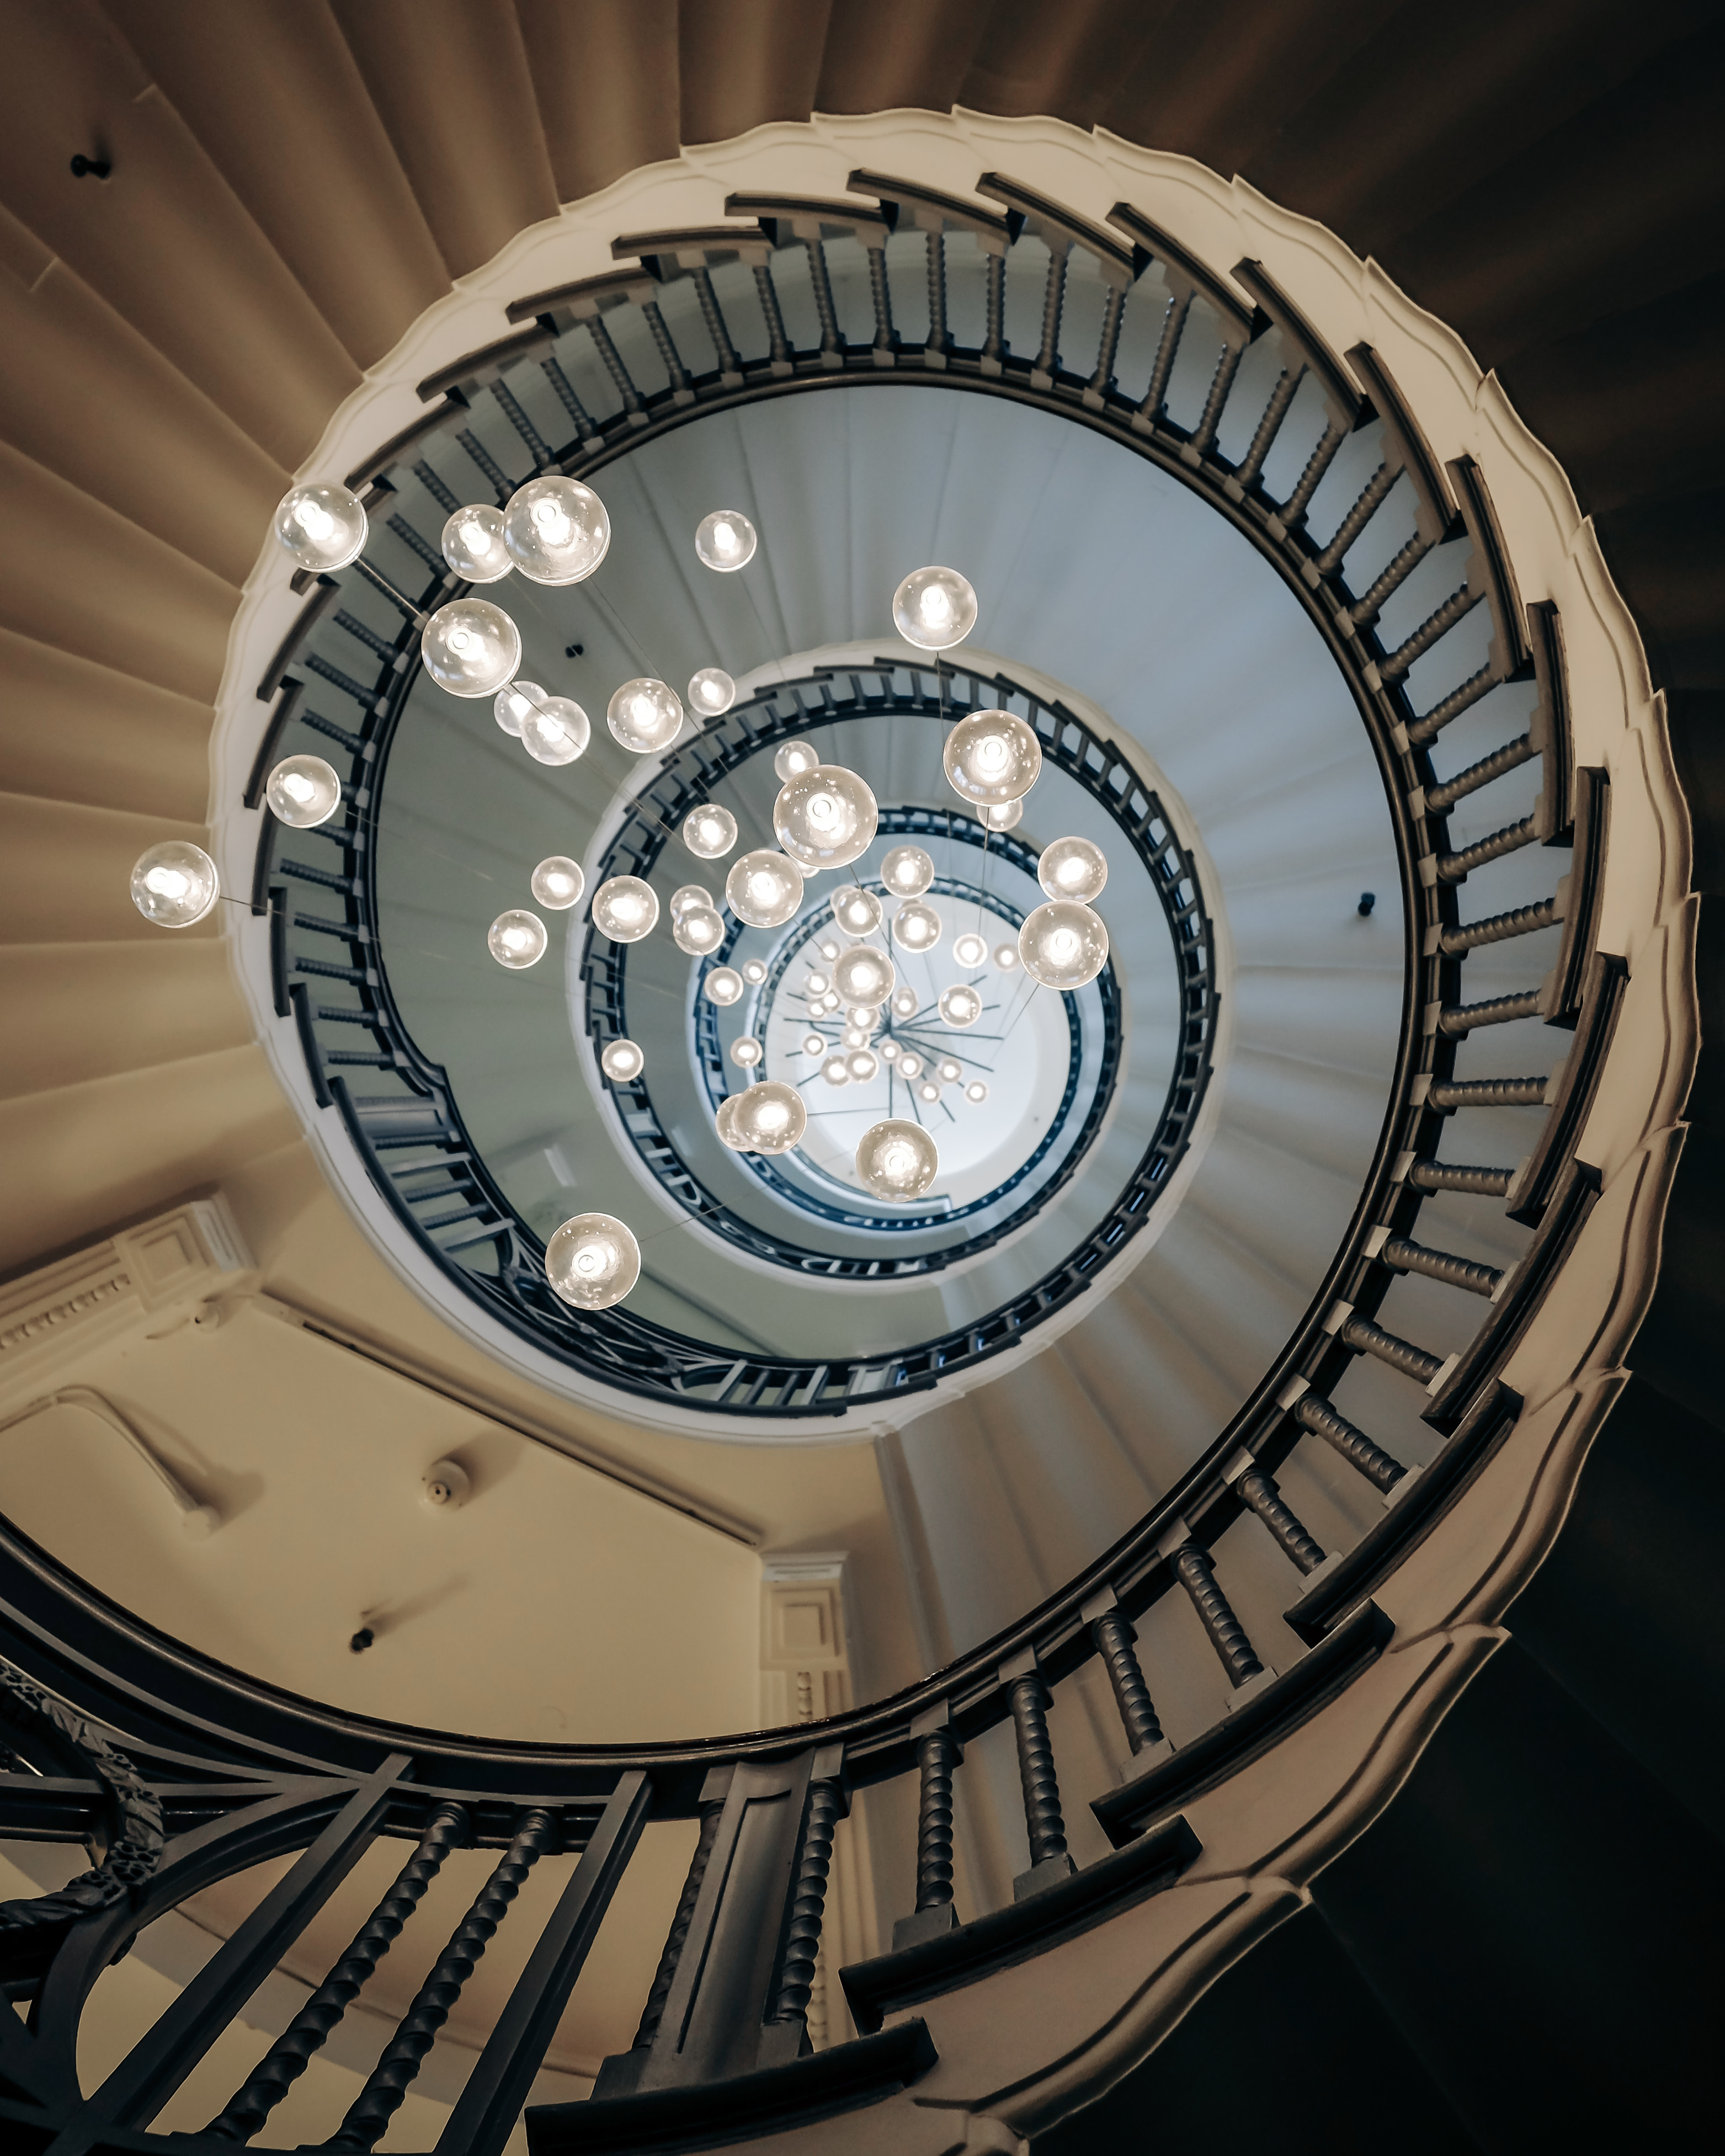
light, architecture, wheel, spiral, window, ceiling, spoke, spiral staircase, circle, lights, stairs, symmetry, rim, chandelier, dome, aircraft engine